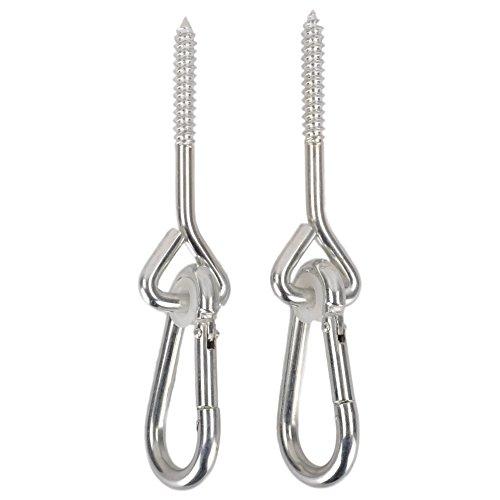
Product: Swing Set Stuff Inc. 3/8" X 4" Swing Hanger with Spring Clip for Wood (Pair) and SSS Logo Sticker
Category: Toys & Games | Sports & Outdoor Play | Play Sets & Playground Equipment
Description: Spring clip attached.
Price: $11.63
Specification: ProductDimensions:2x0.4x4inches|ItemWeight:14.4ounces|ShippingWeight:14.4ounces|ASIN:B0778W4P59|Itemmodelnumber:SSS-0272-P|Manufacturerrecommendedage:6-12years